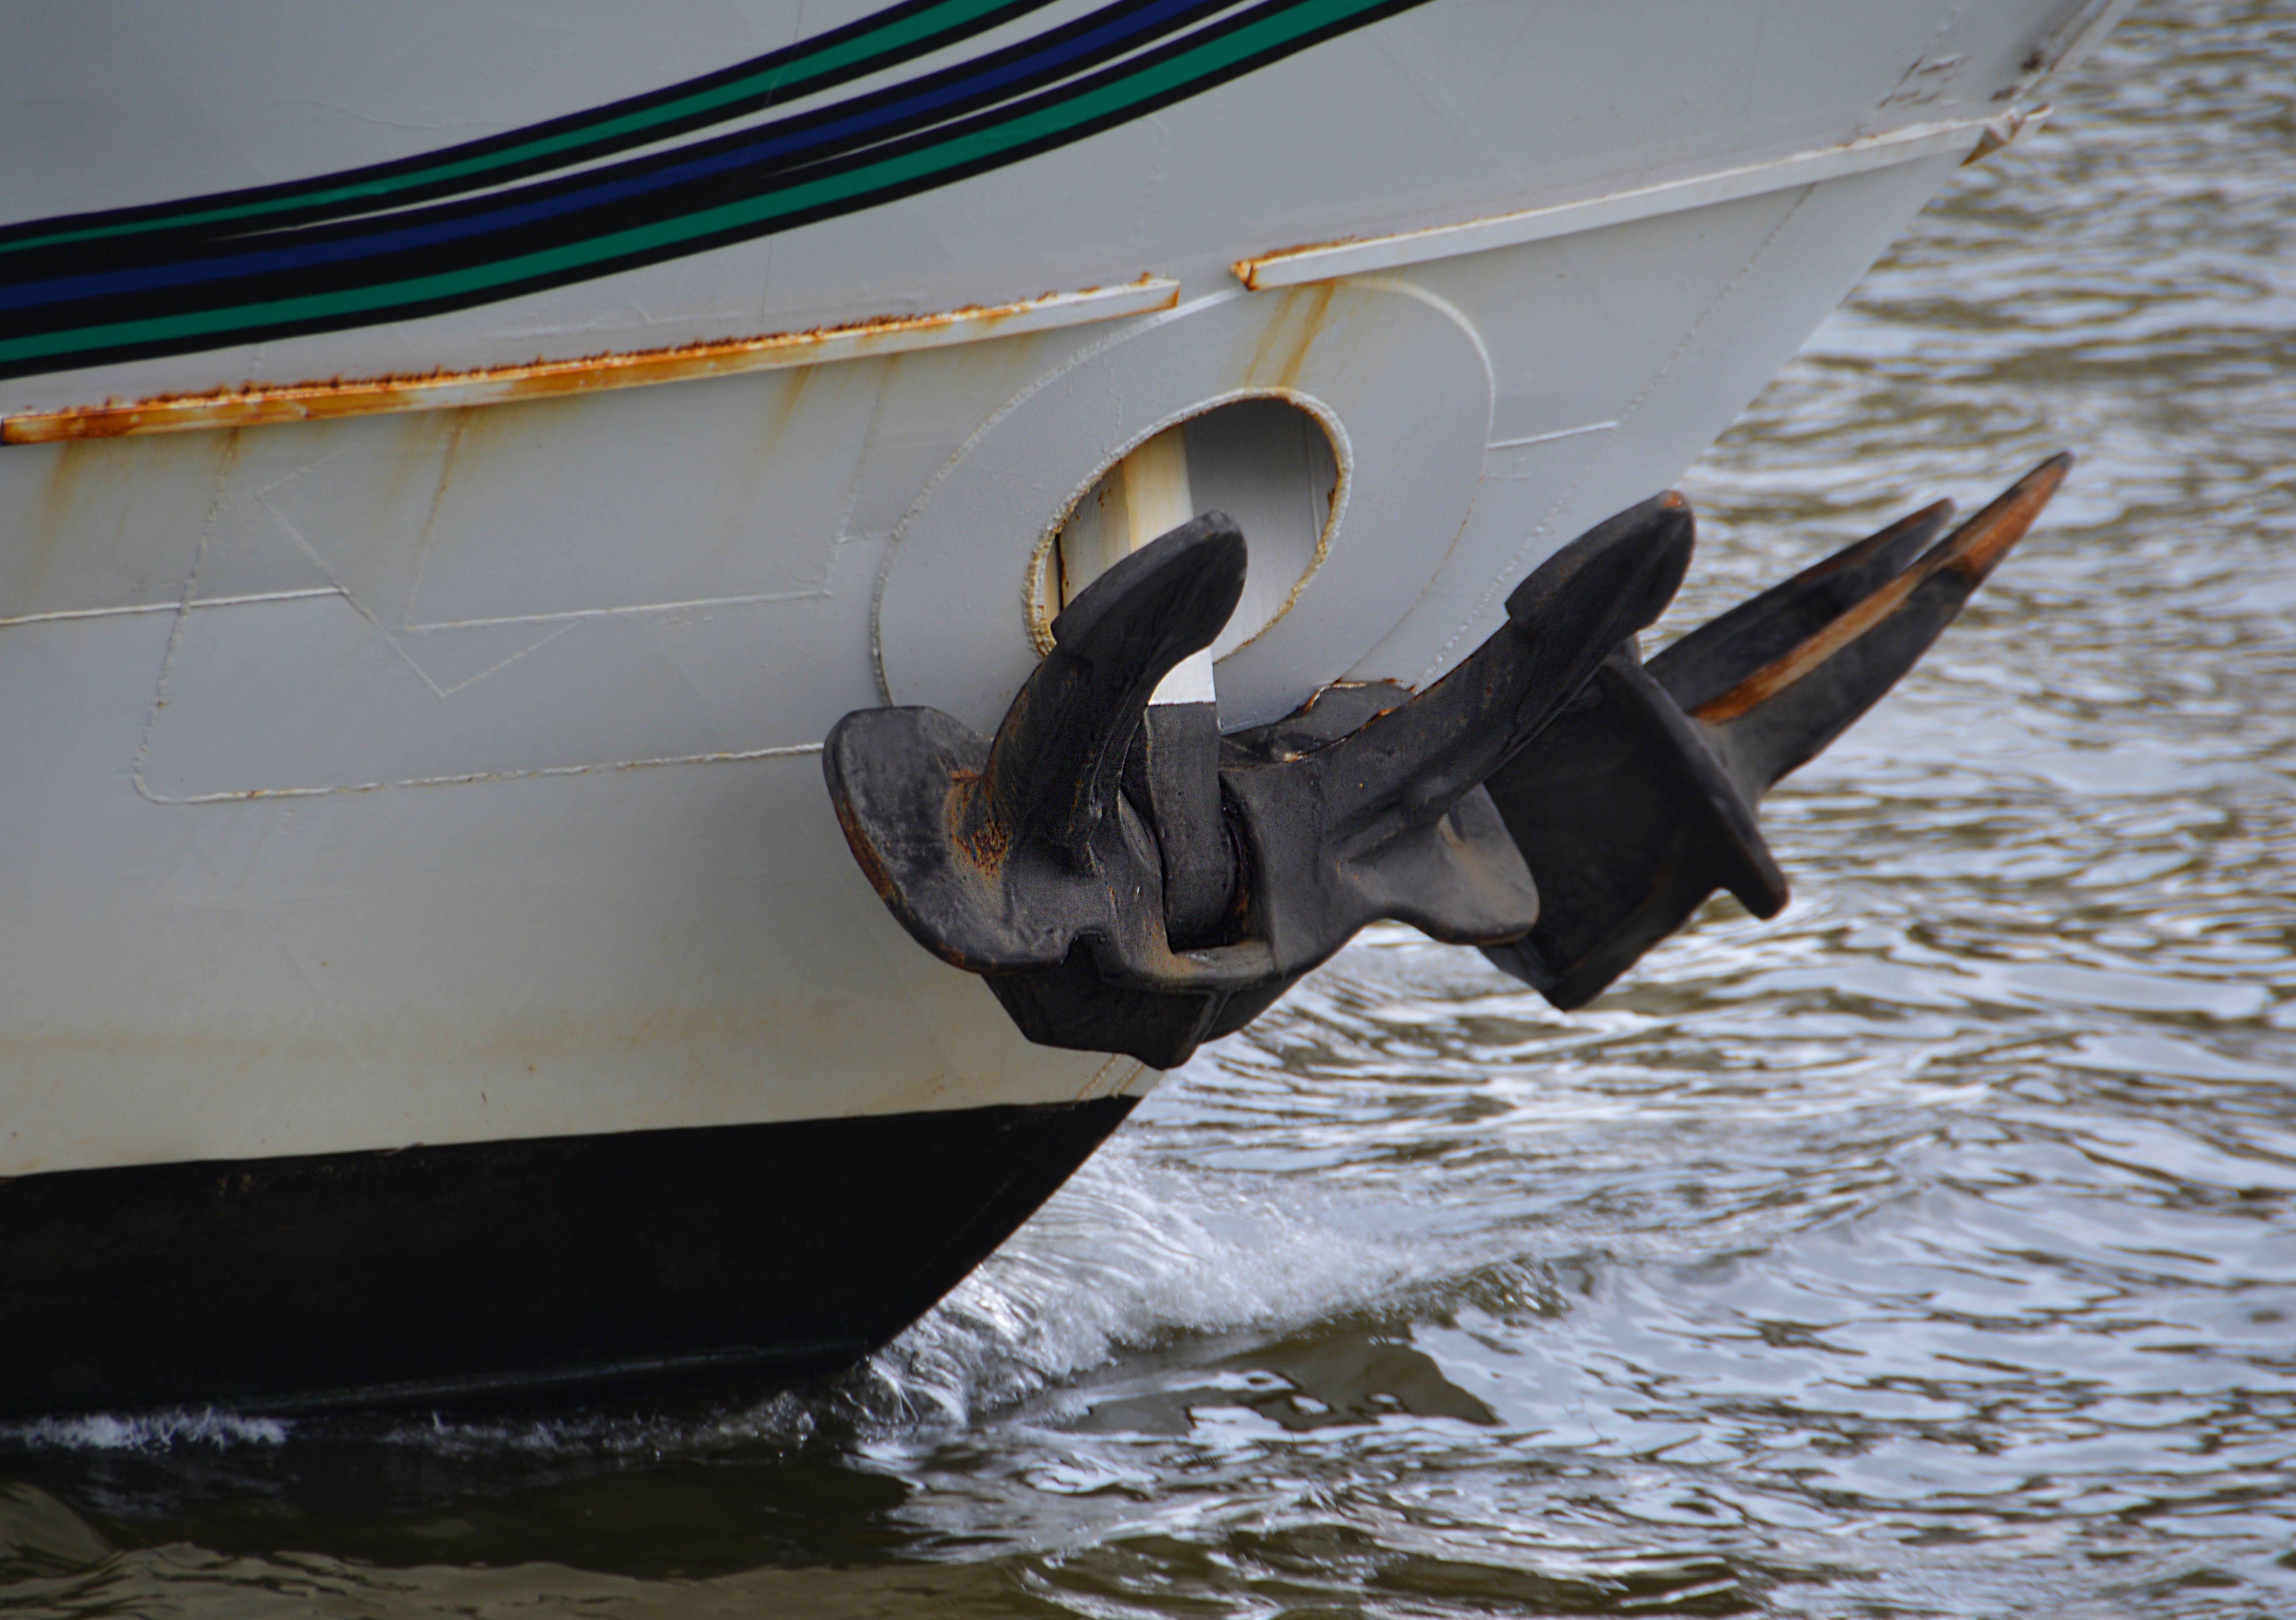
sea, water, outdoor, ocean, wing, boat, vintage, adventure, wind, ship, travel, transport, vessel, vehicle, sailing, yacht, freedom, sailboat, cruise, nautical, boating, anchor, marine, navigation, shipping, maritime, yachting, sailing ship, tied, prow